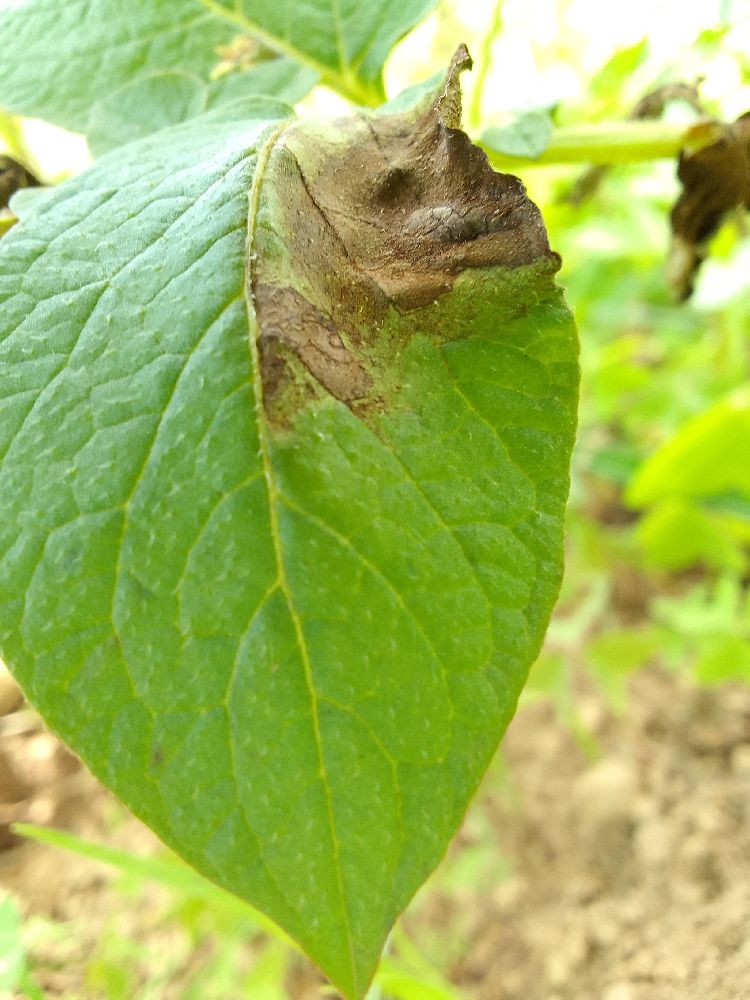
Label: Late blight